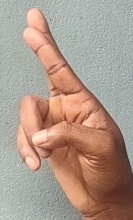
ASL sign: R